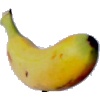
Label: banana_lady_finger